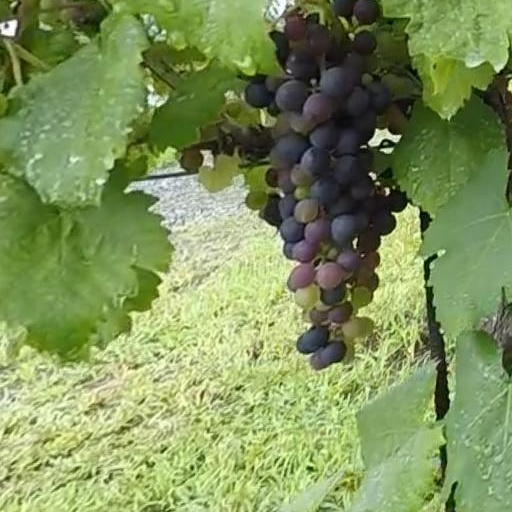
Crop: grape